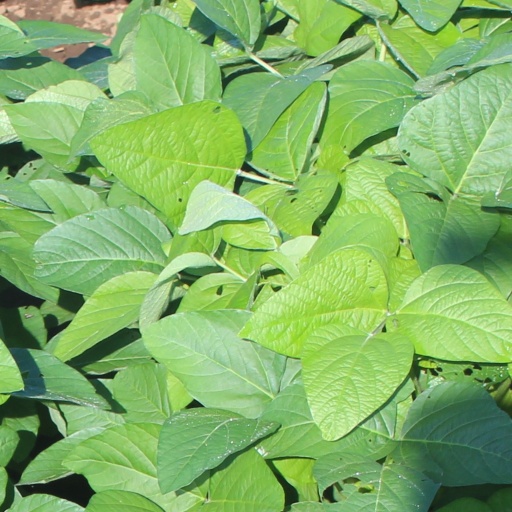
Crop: soybean